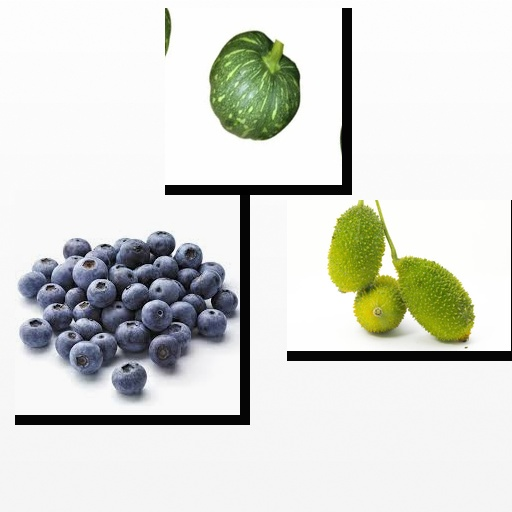
Food items: blueberry, pumpkin, spiny_gourd